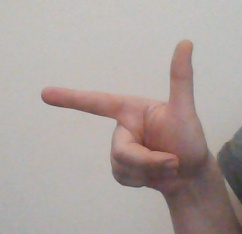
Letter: yaa